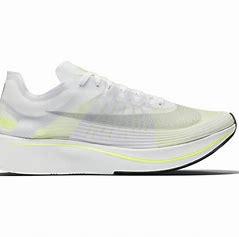
Brand: Nike
Model: Zoom Fly SP